History of the Italian Republic

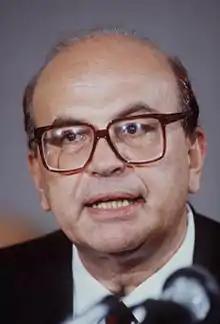
Bettino Craxi, first Socialist Prime Minister from 1983 to 1987

The period of the late 1960–1970s came to be known as the , (from left-wing and right-wing extremists riots), later renamed Years of Lead because of a wave of bombings and shootings – the first victim of this period was Antonio Annarumma, a policeman, killed on 12 November 1969 in Milan during a left-wing demonstration.